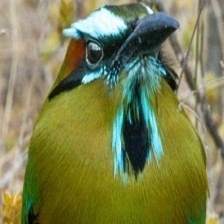
Species: TURQUOISE MOTMOT
Scientific name: EUMOMOTA SUPERCILIOSA